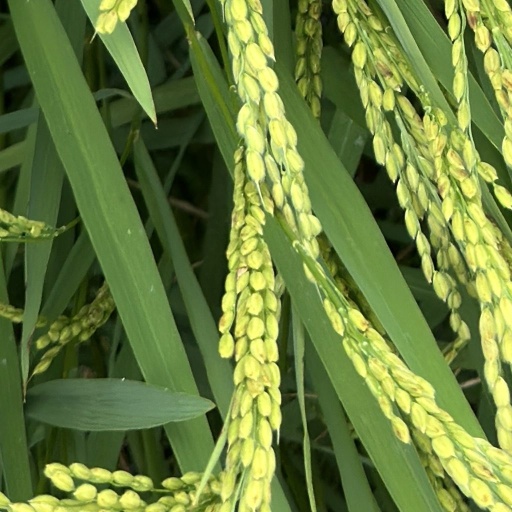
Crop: rice